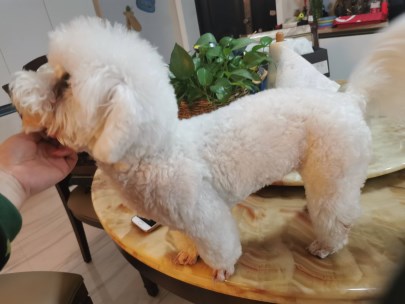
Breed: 3083-n000117-Bichon_Frise